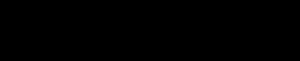
En chimie organique, la réduction de Wolff-Kishner permet la réduction d'un groupement carbonyle en hydrocarbure saturé en deux étapes. La condensation du groupement carbonyle avec de l'hydrazine permet la formation d'une hydrazone intermédiaire, qui est ensuite déprotonée sous l'action d'une base forte pour conduire à l'hydrocarbure saturé attendu.